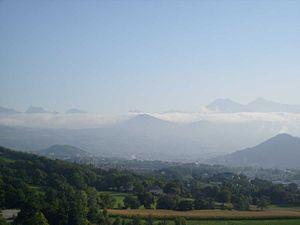
La ""barre de Bayard"", formation nuageuse au dessus du col Bayard
Gap est une commune française située dans la région Provence-Alpes-Côte d'Azur, chef-lieu du département des Hautes-Alpes. La ville est historiquement rattachée au Dauphiné. Ses habitants sont appelés les Gapençais.